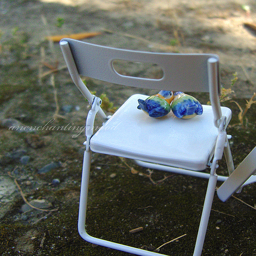
A close up of the collapsible chair with two bird figurines.
Two ceramic birds are sitting on a folding chair.
a white chair is sitting outside with two porcelain birds
A white folding chair with two small items on top.
A white chair with two glass birds on top of it.